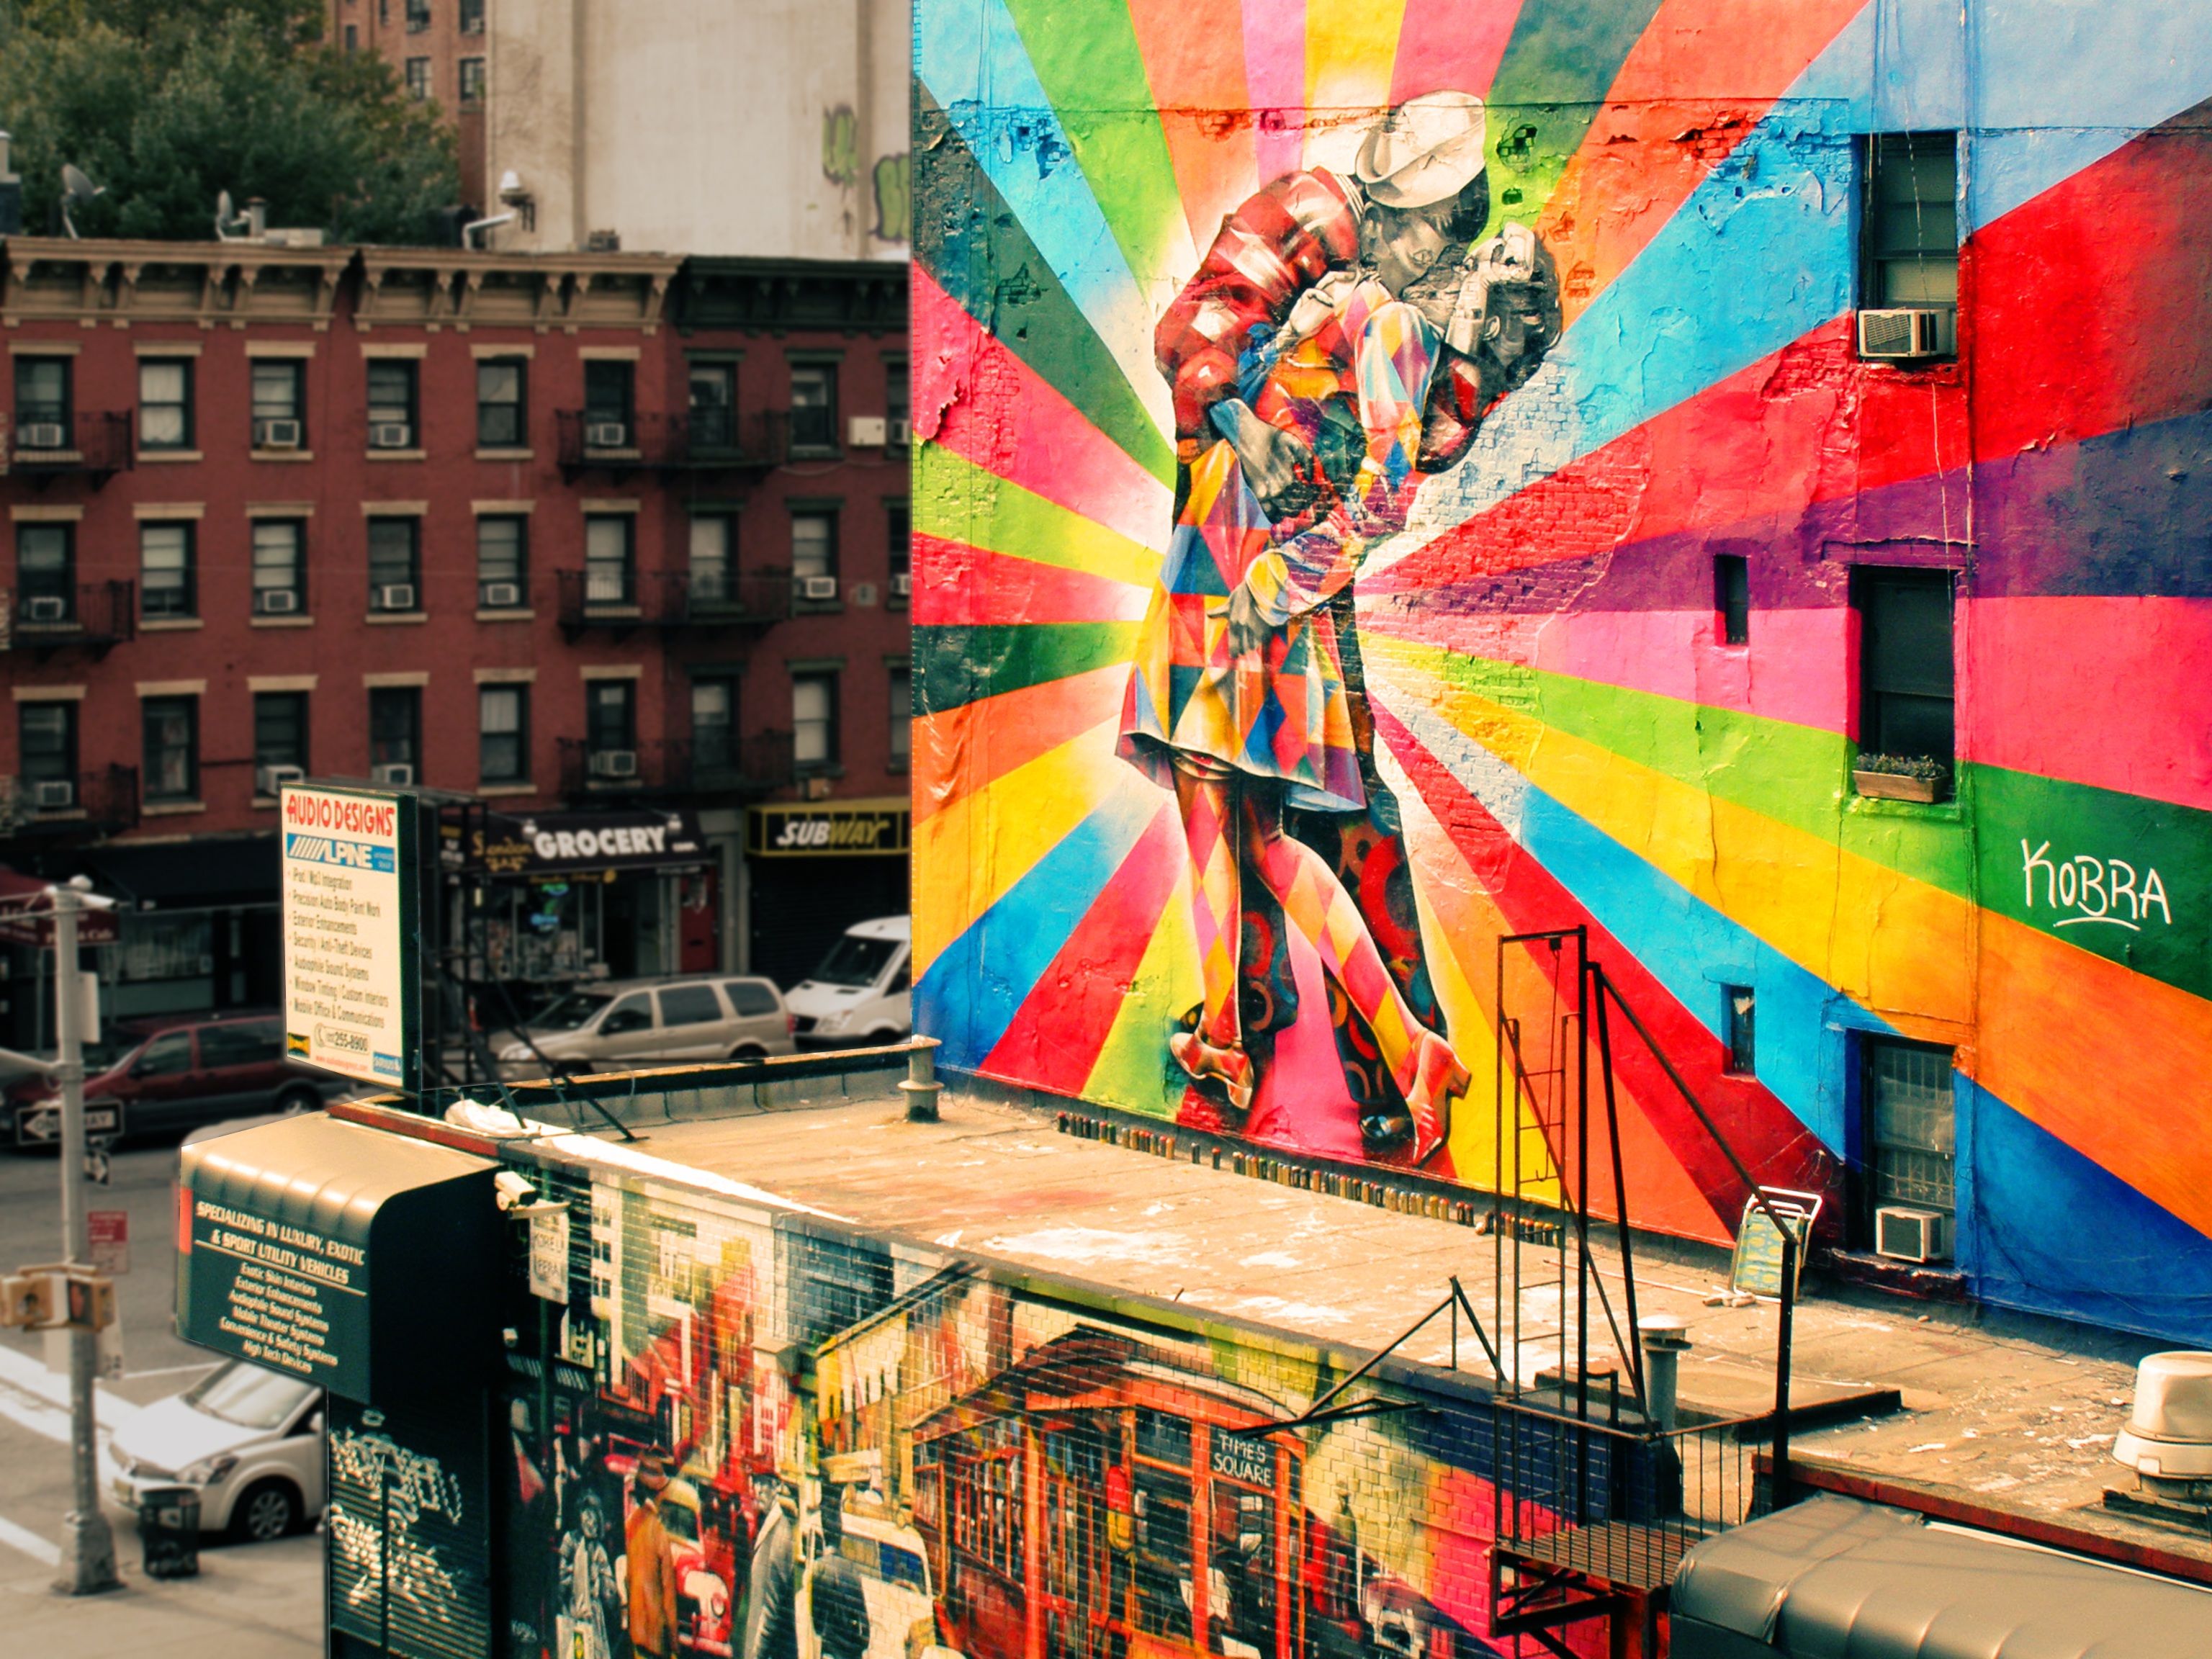
road, street, city, urban, wall, cityscape, color, couple, paint, facade, colorful, graffiti, kissing, painting, street art, streets, art, colors, buildings, infrastructure, decorative, picture, mural, spray paint, metropolis, modern art, urban area